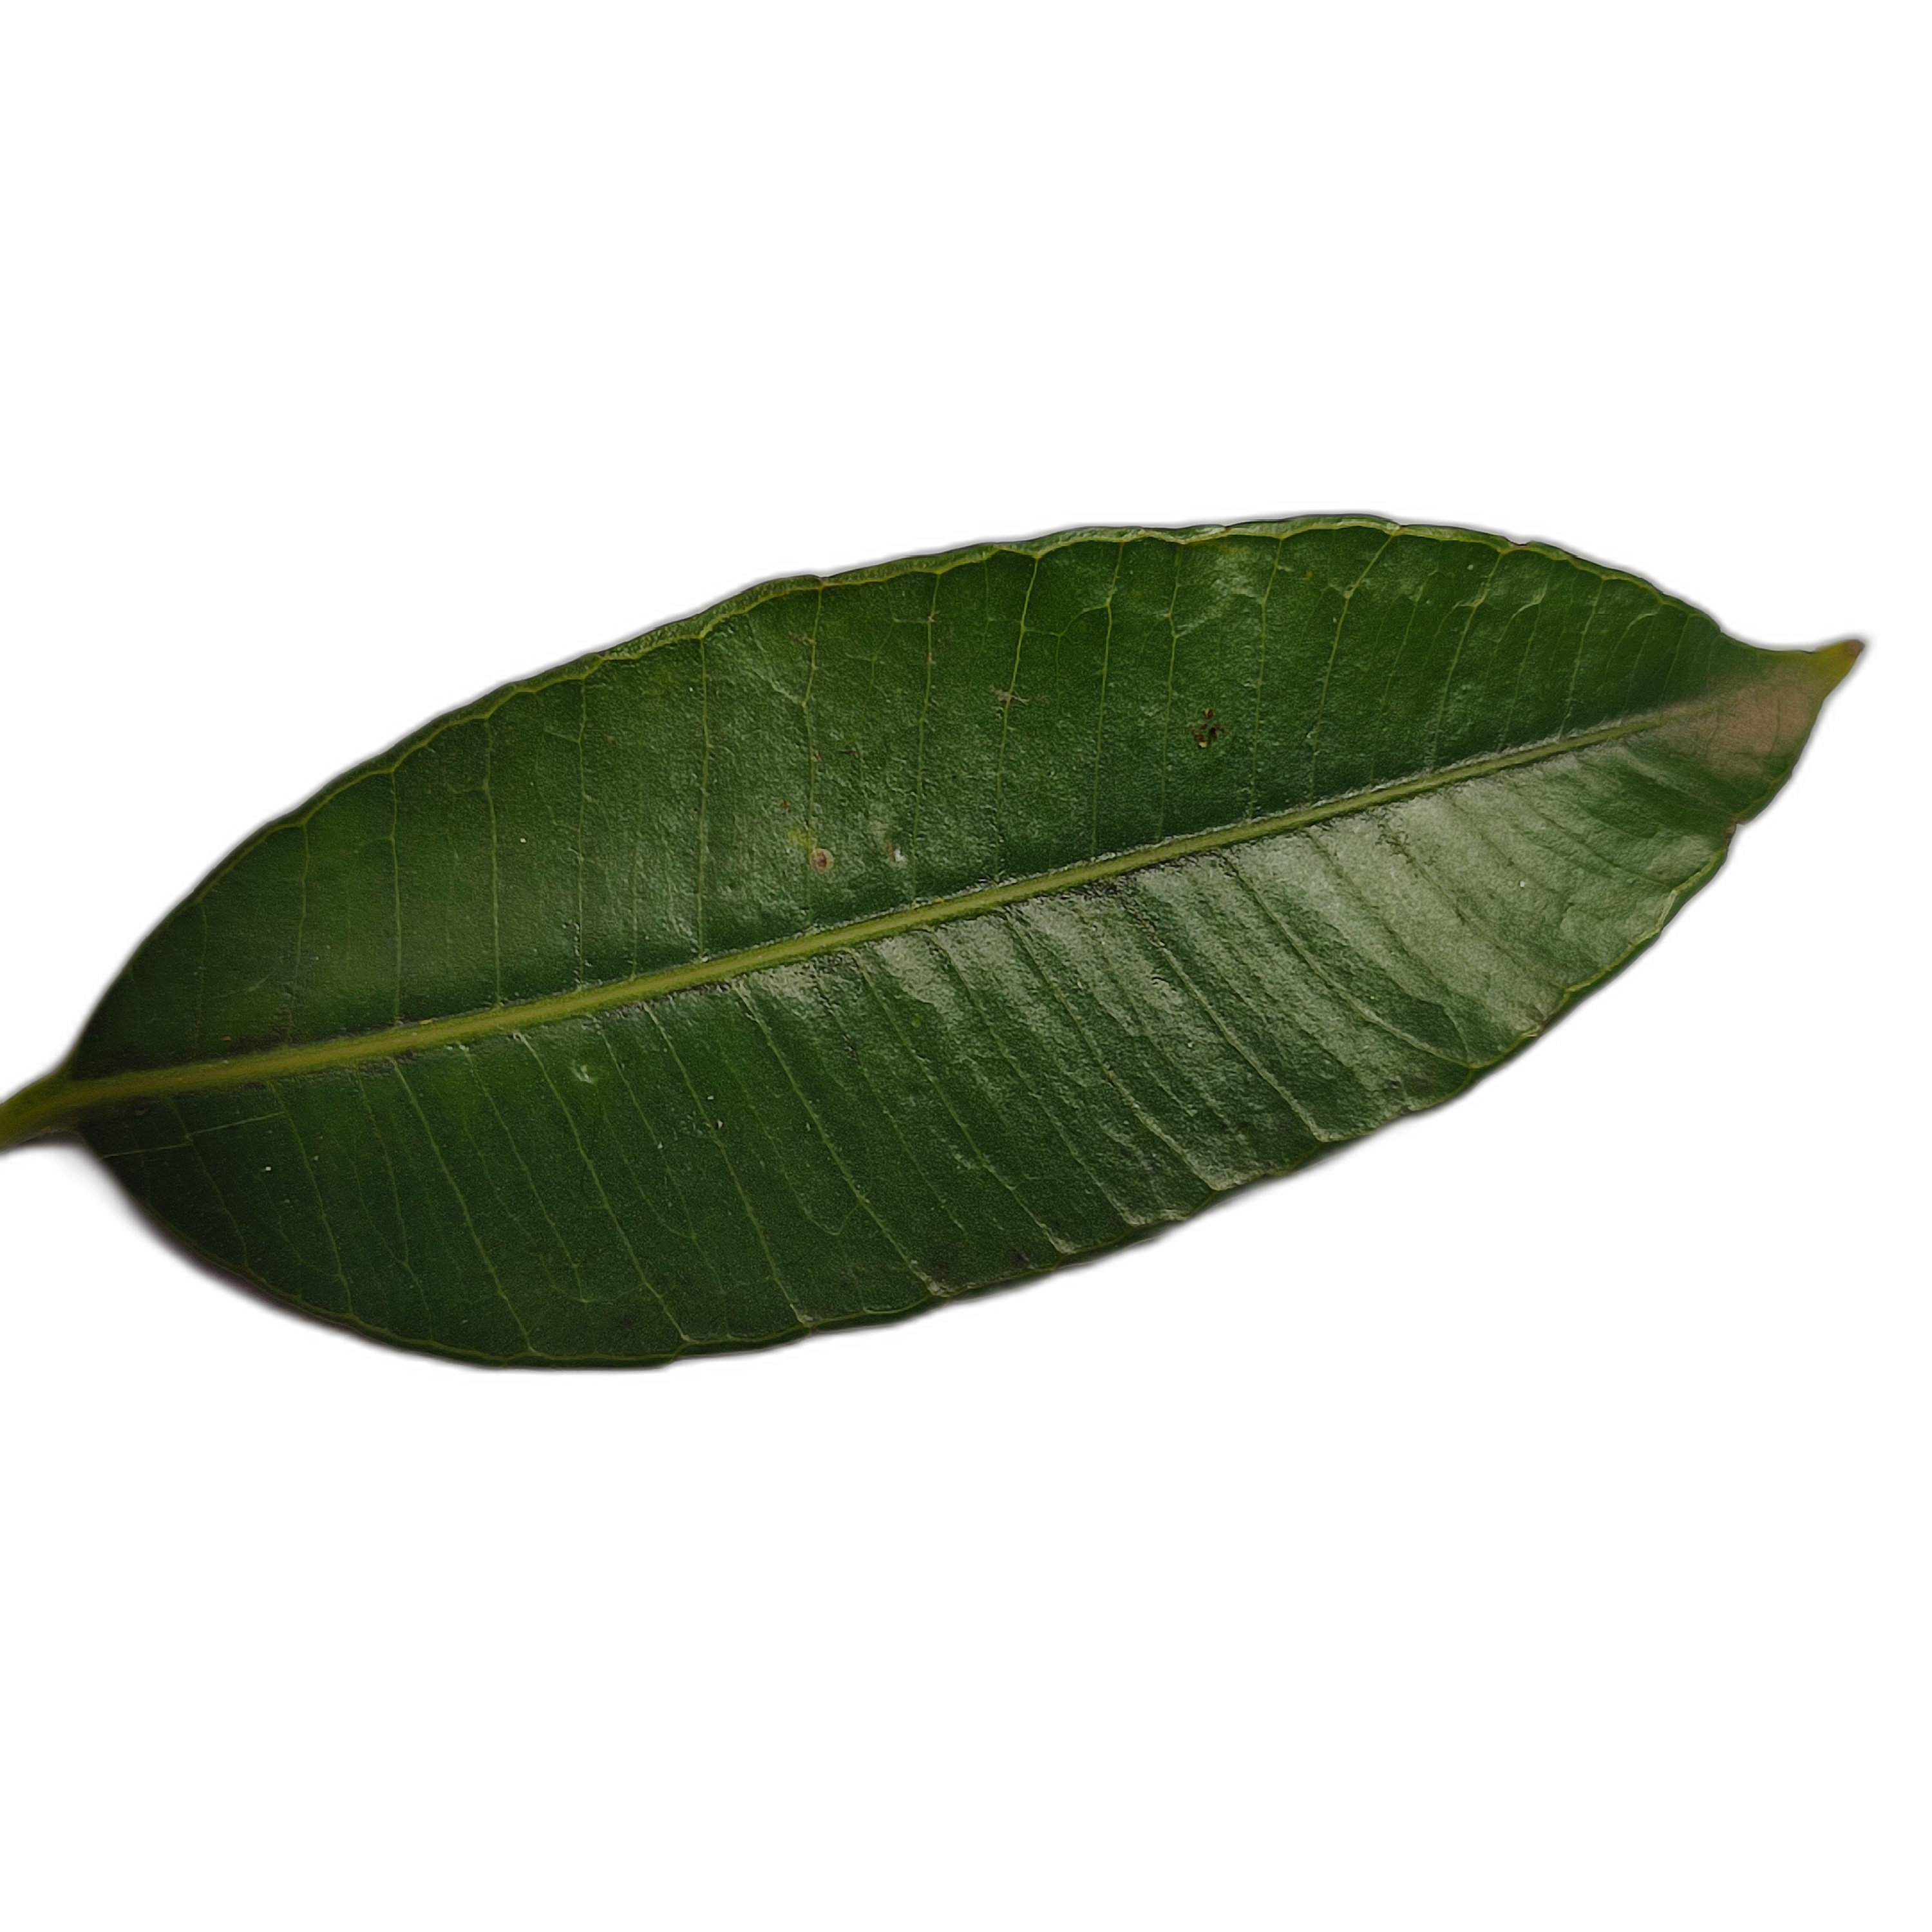
Label: healthy